Answer in natural language. Considering the relative positions, is CoffeeMachine (marked B) above or below Doorway (marked A)? Choose between the following options: below or above
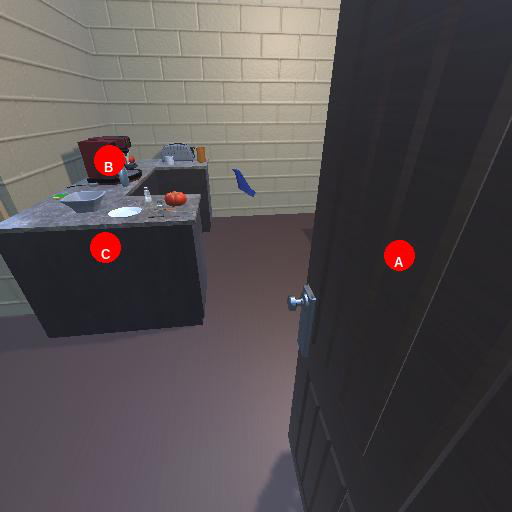
<answer>above</answer>